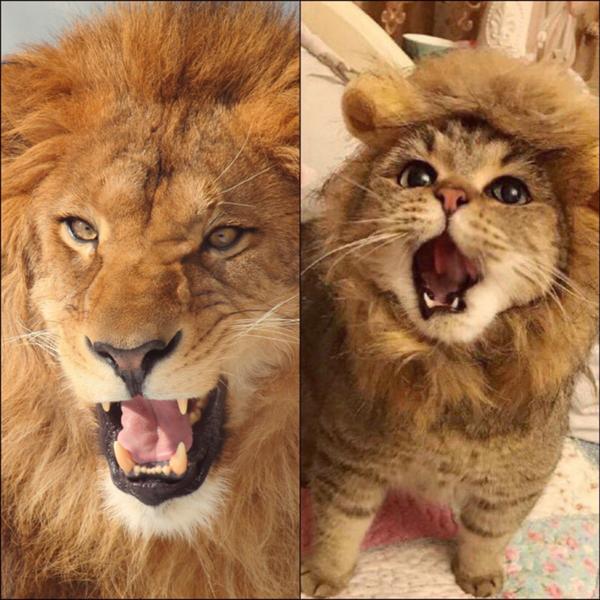
回答: ネット上のお前ら/現実世界のお前ら